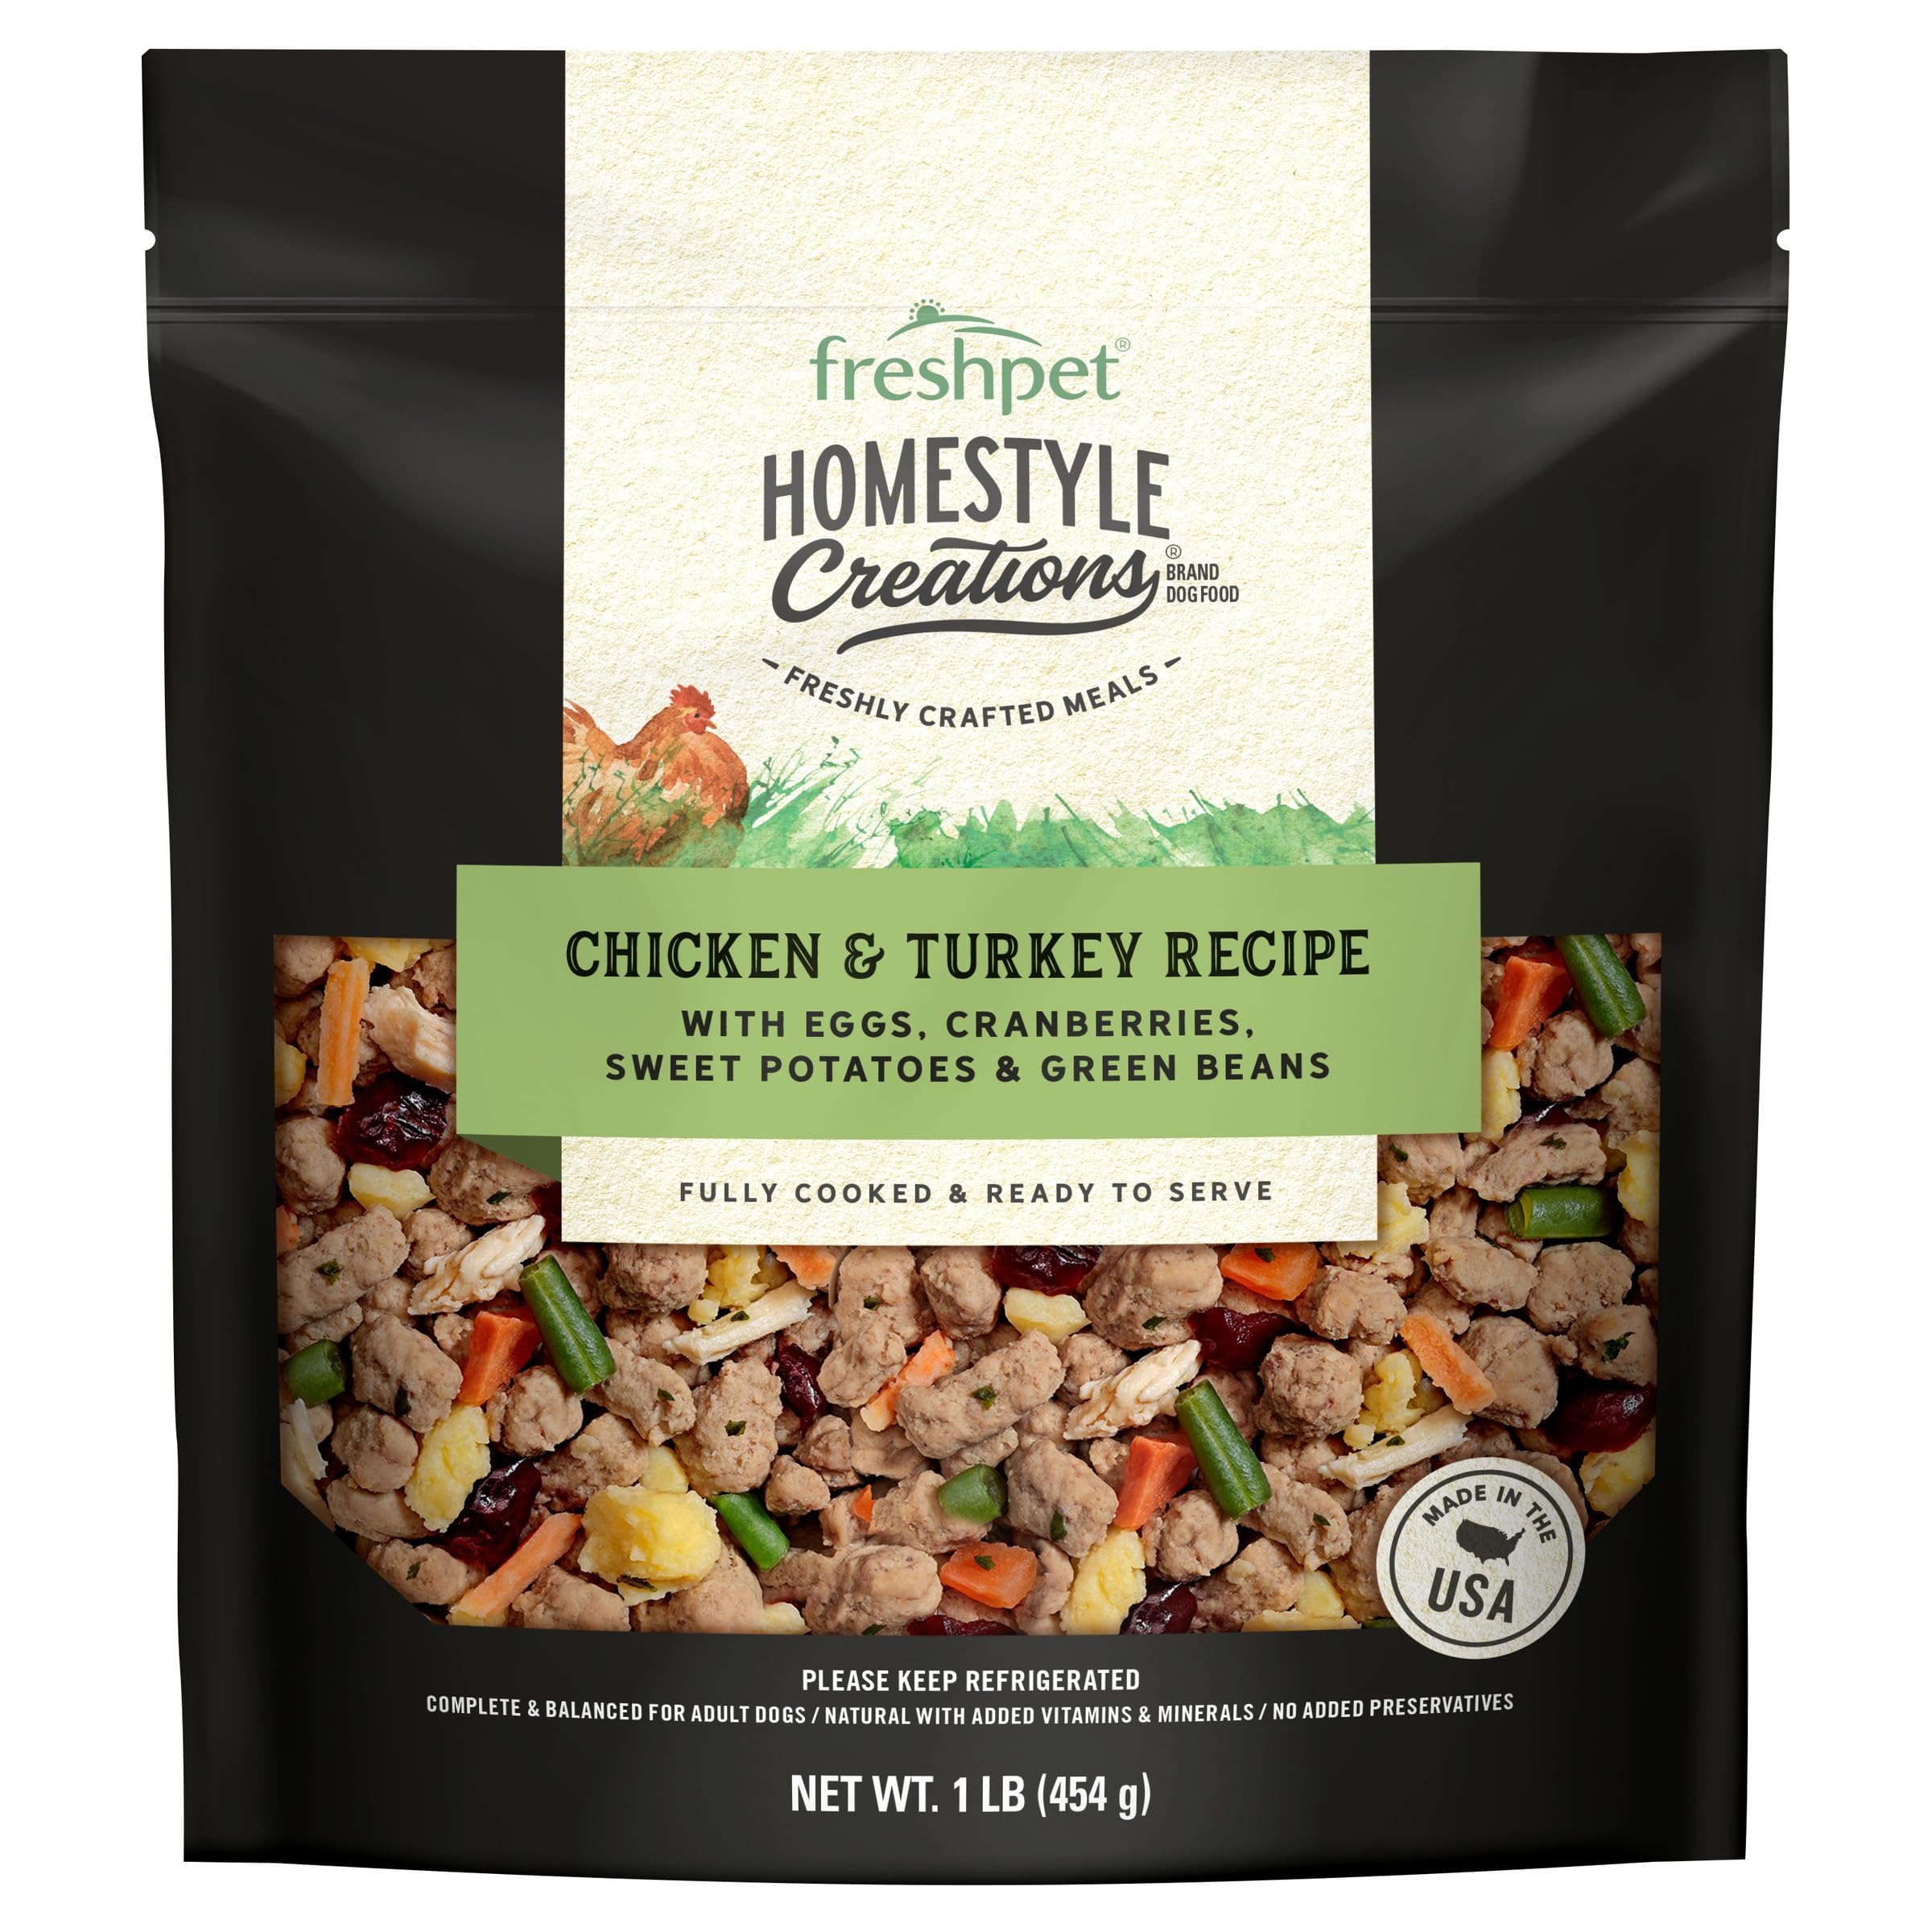
Item Name: FRESHPET Chicken & Turkey Homestyle Creations Dog Food, 16 OZ
Bullet Point: No Preservatives/No Artificial Preservatives
Product Description: Pet Supplies
Value: 16.0
Unit: Ounce

Price: 9.69